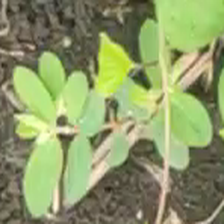
Weed species: Choti_dudhi_(Euphorbia_hirta)